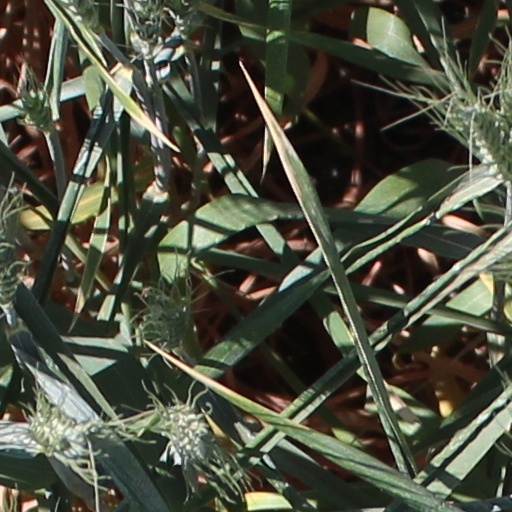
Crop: wheat